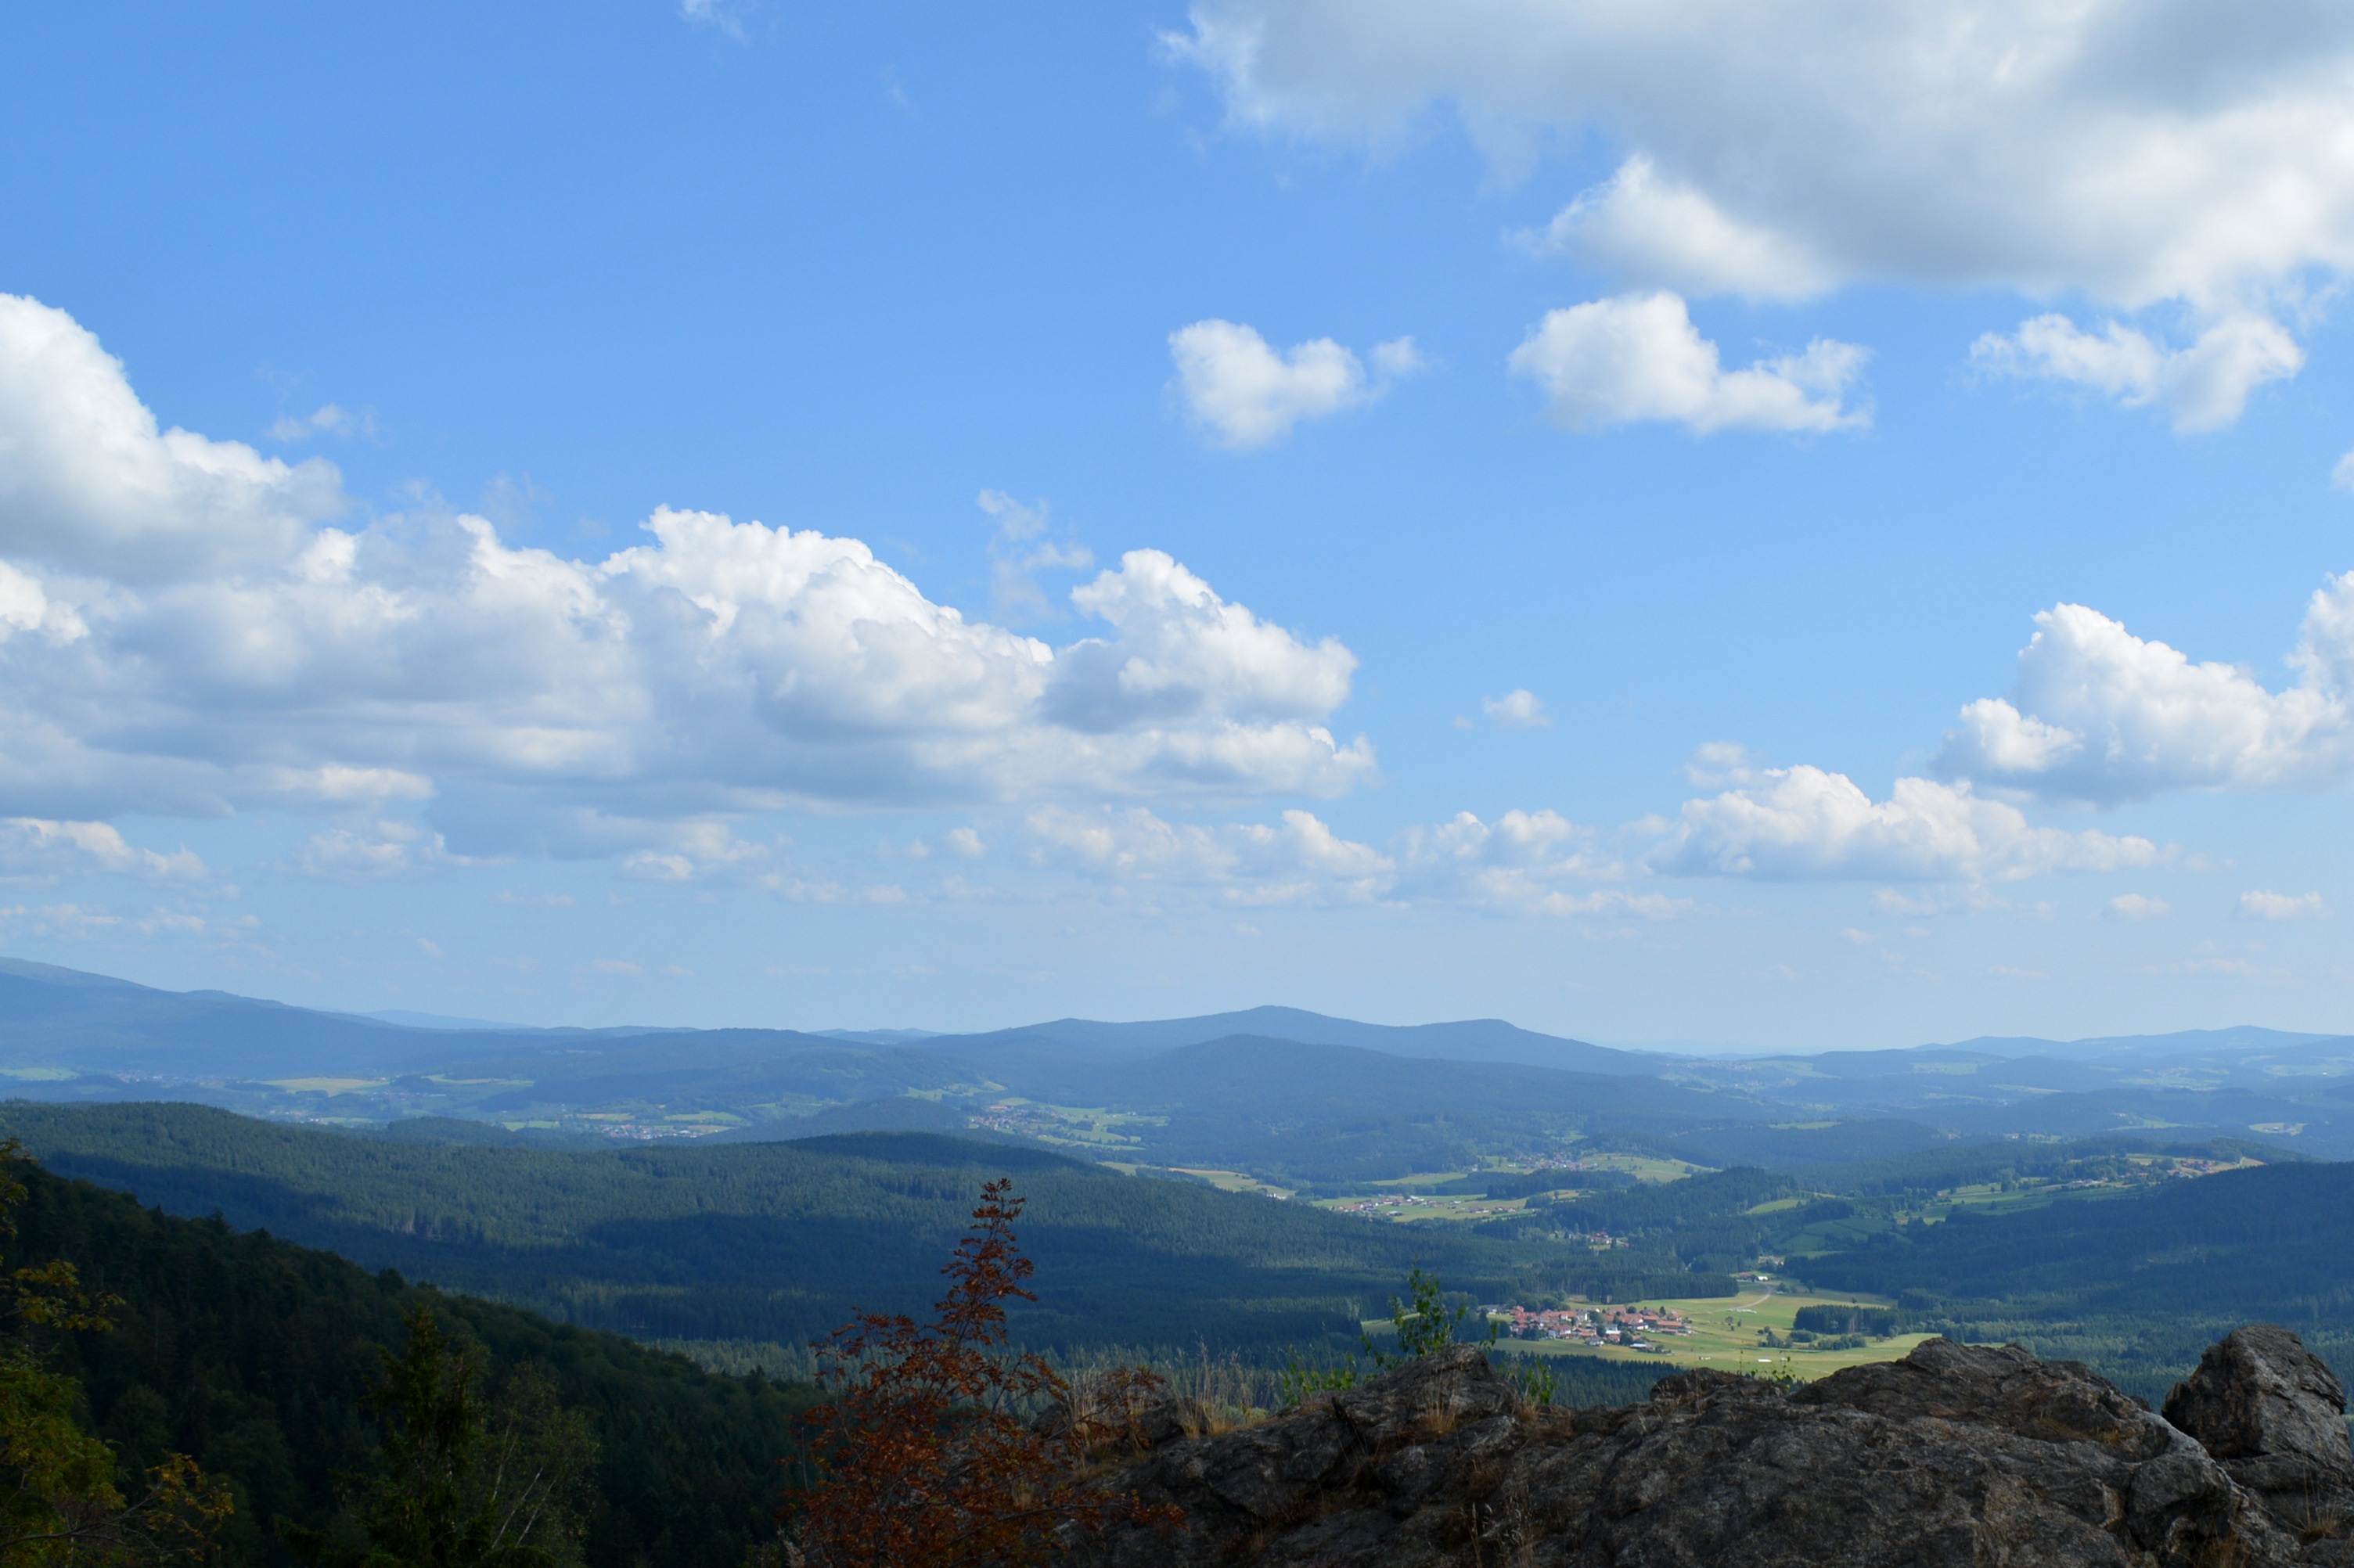
landscape, nature, horizon, wilderness, mountain, cloud, sky, meadow, hill, valley, mountain range, holiday, ridge, summit, mountain landscape, alps, outlook, plateau, fell, ecosystem, silberberg, distant view, landform, bavarian forest, geographical feature, mountainous landforms